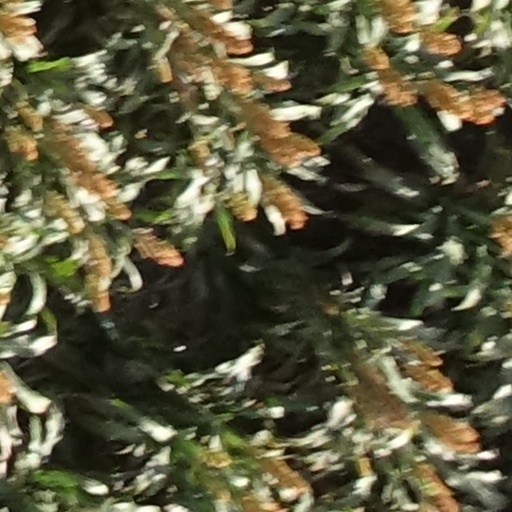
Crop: sorghum